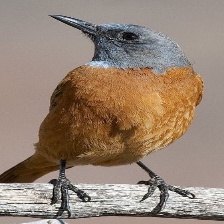
Species: CAPE ROCK THRUSH
Scientific name: MONTICOLA RUPESTRIS